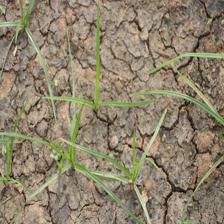
Label: Grass